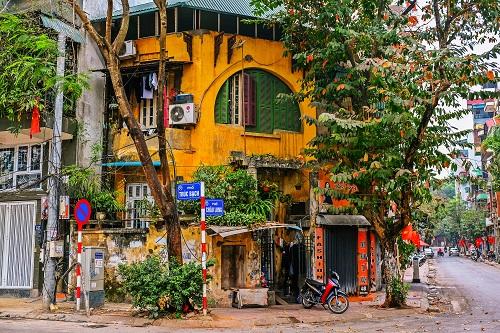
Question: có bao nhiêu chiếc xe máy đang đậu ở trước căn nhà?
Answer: có một chiếc xe máy đang đậu